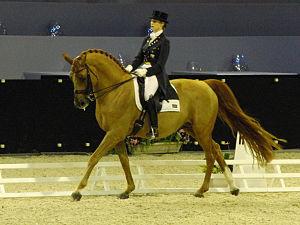
Camille Cheret Judet et Mister Grand Champ, étalon Selle français, lors de la Paris's Cup Pro Elite de dressage - Salon du cheval de Paris 2009
Le selle français est un registre généalogique de chevaux de sport français, sélectionnés pour le saut d'obstacles. Il est issu de la fusion de toutes les races dites de « demi-sang » en 1958. Sans standard fixe, ce cheval ne répond plus à la notion de race. Il est caractérisé par une grande taille, un modèle harmonieux et robuste, de la force et du sang. Le selle français est élevé sur l'ensemble du territoire français et dans de nombreux pays, notamment grâce à l'utilisation de l'insémination artificielle. Sa sélection est gérée par l'Association nationale du selle français, qui assure sa promotion et son amélioration génétique.